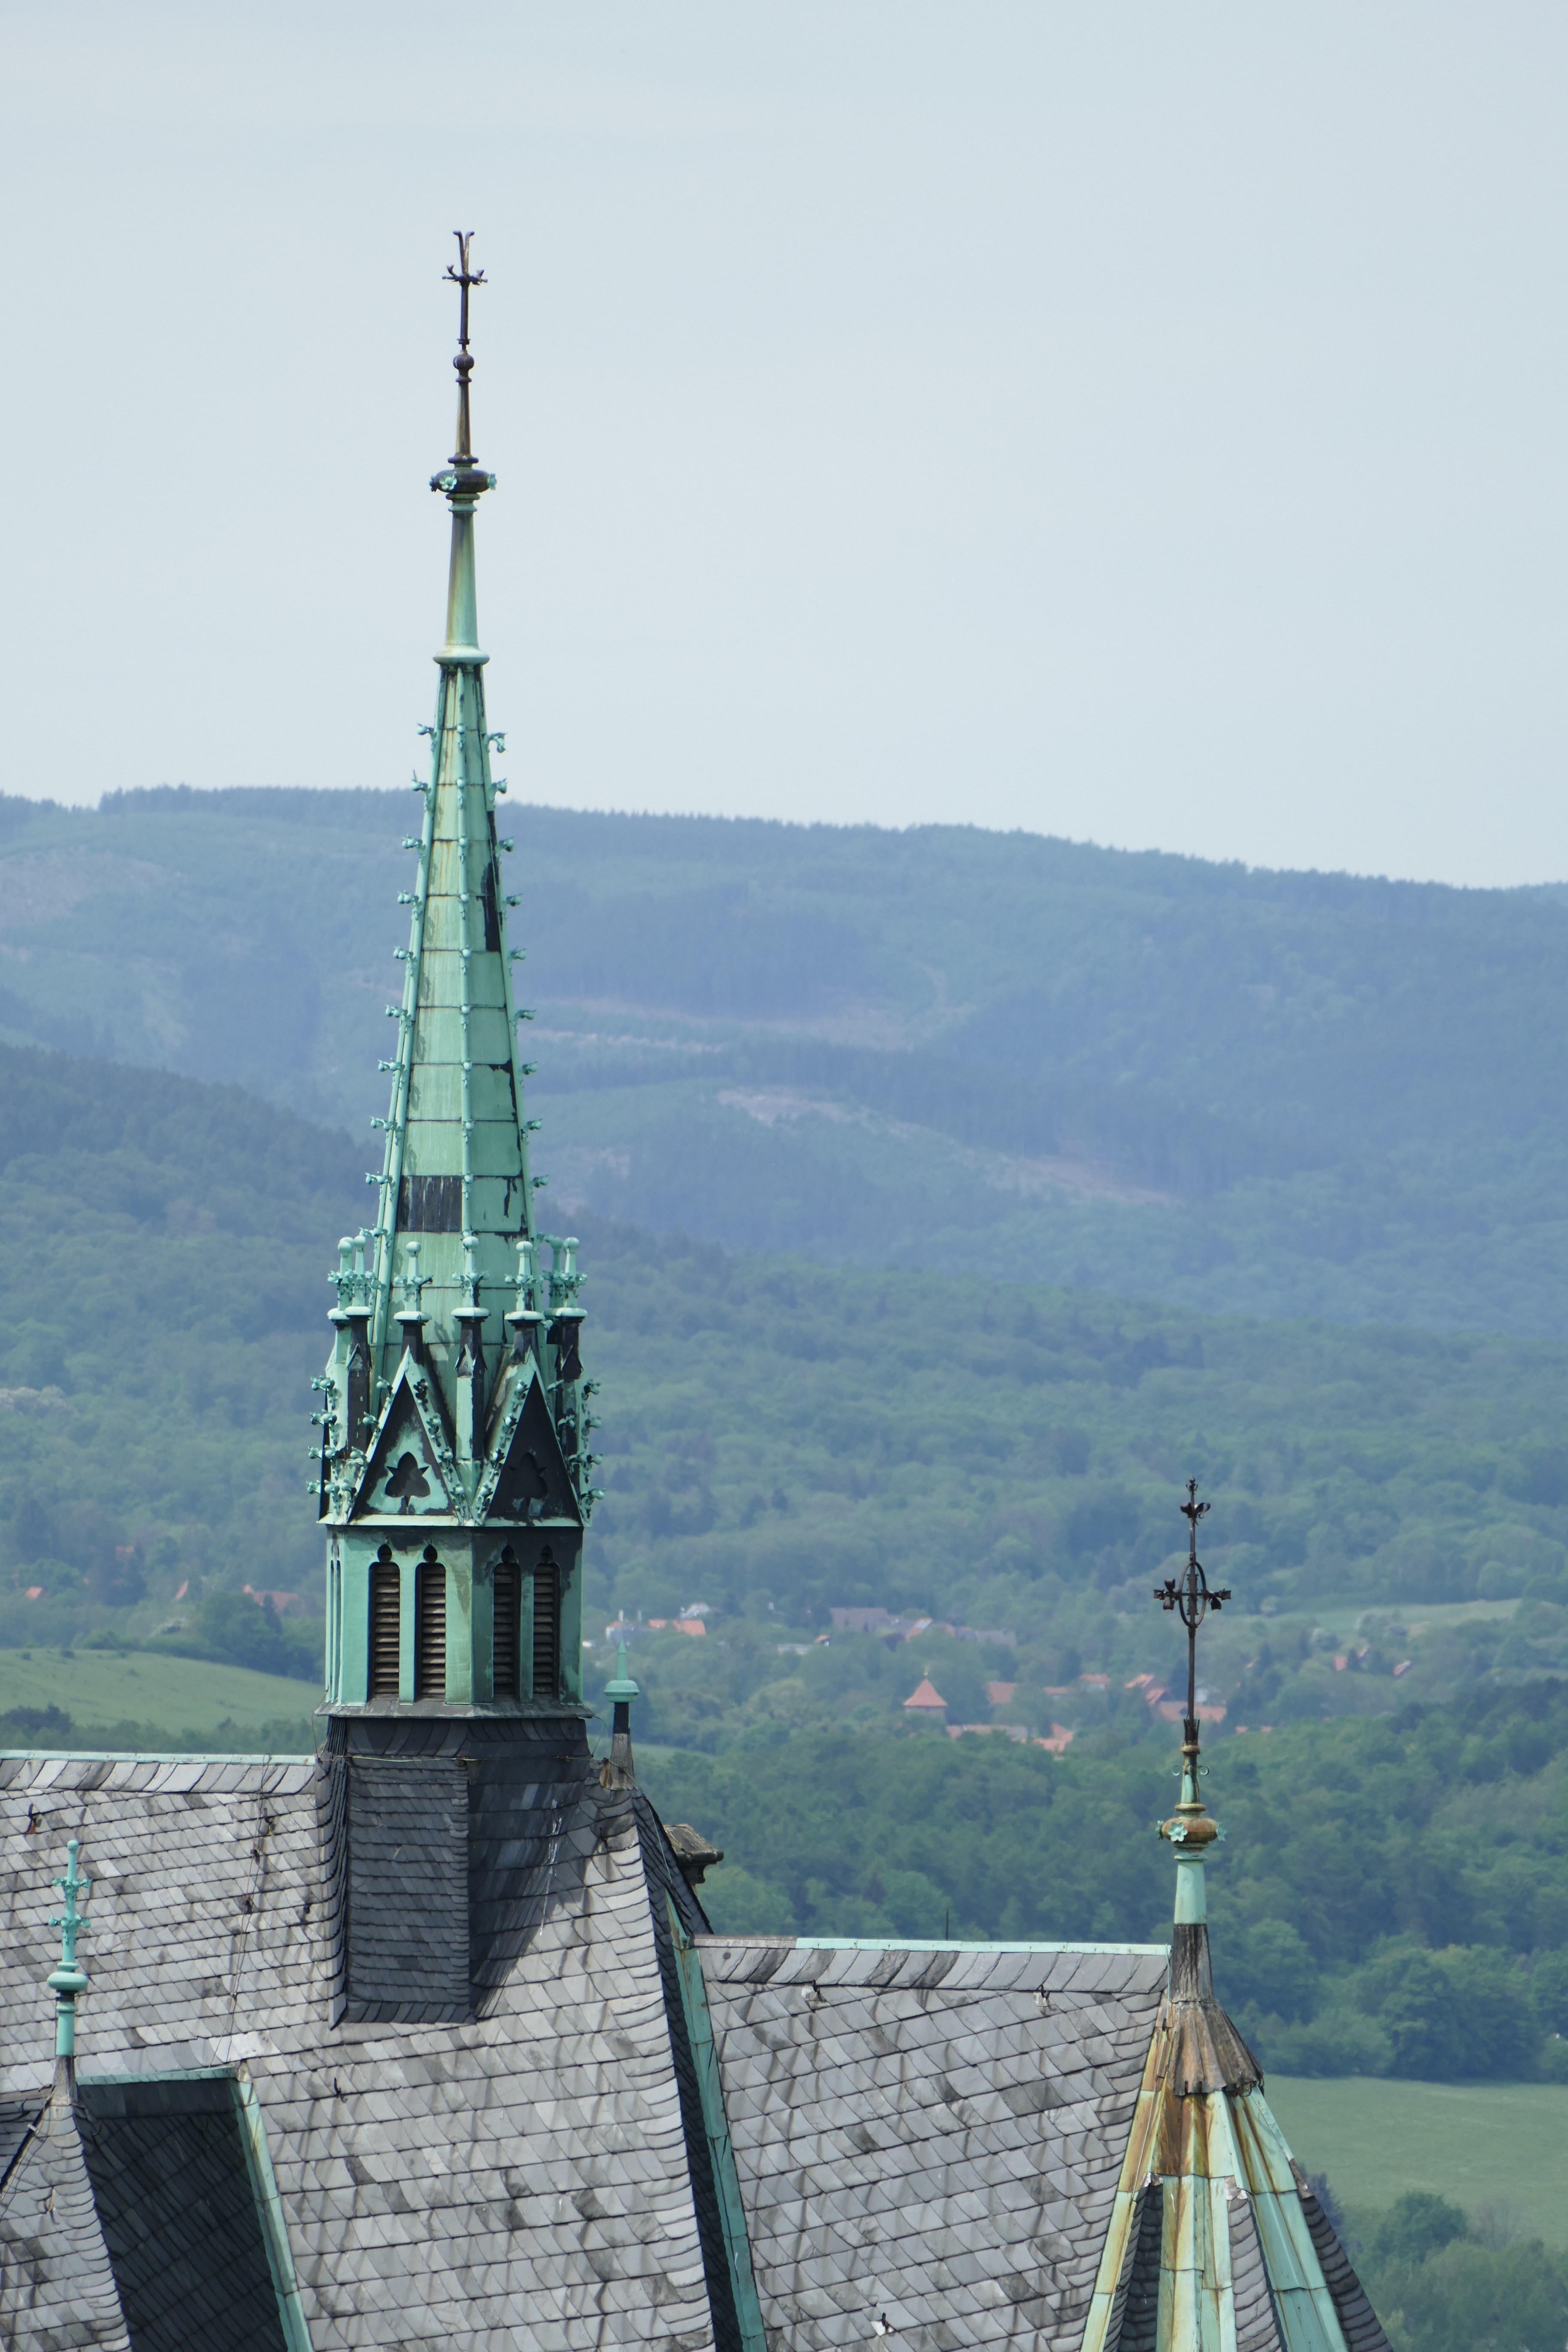
nature, forest, sky, roof, skyscraper, tower, castle, landmark, tourism, place of worship, bell tower, fortress, spire, steeple, historically, middle ages, wernigerode